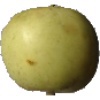
Label: Apple Golden 3